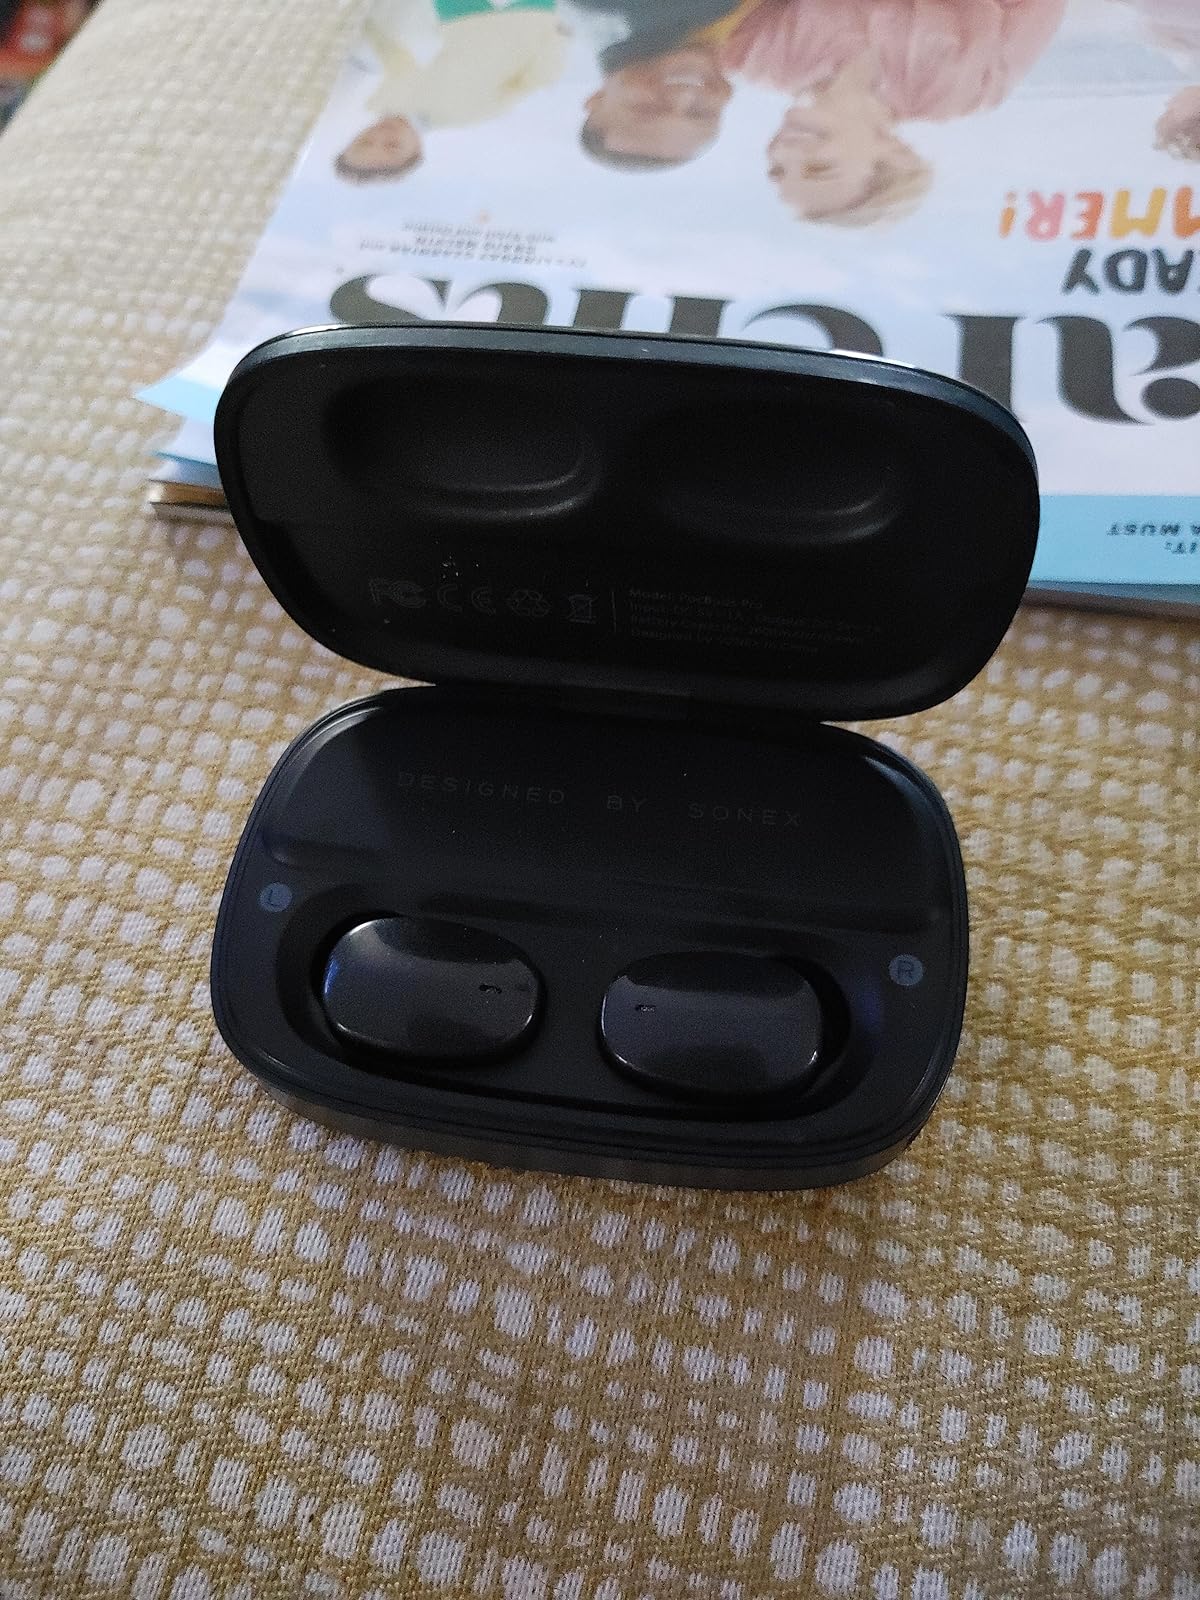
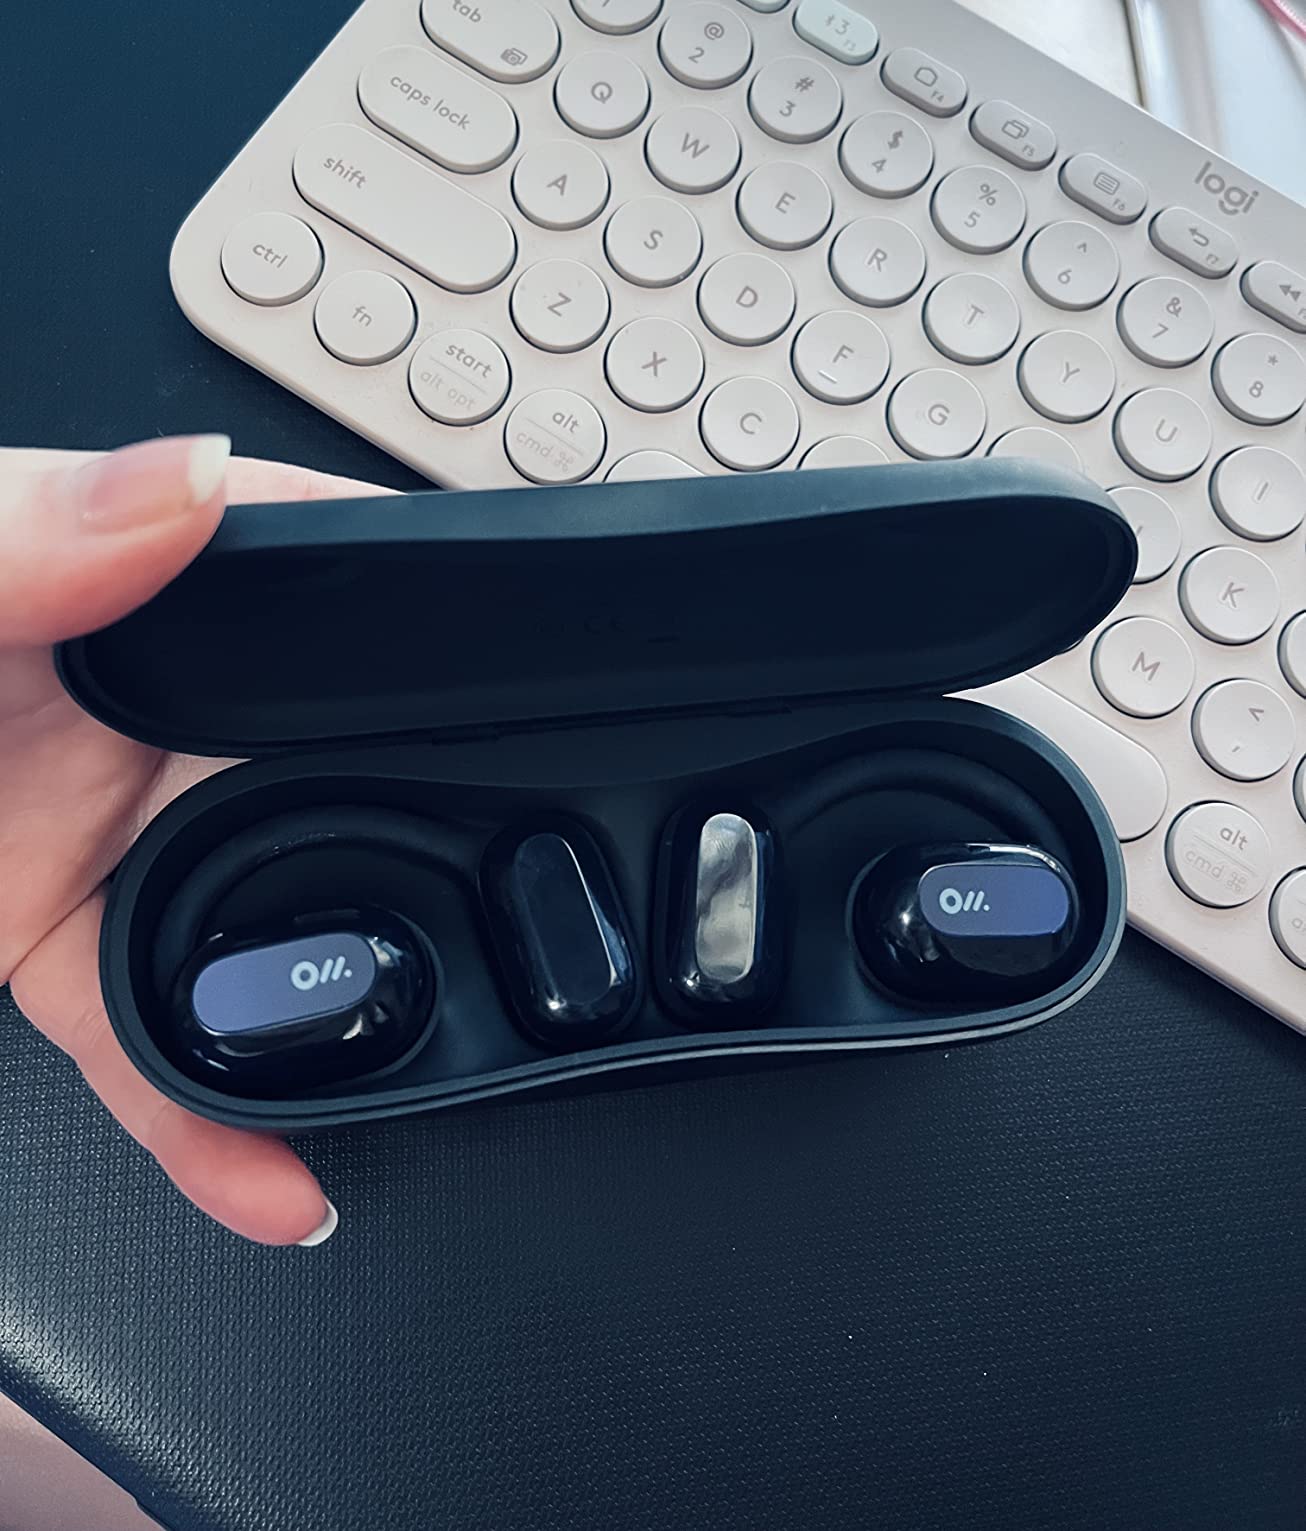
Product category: earbuds
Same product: no